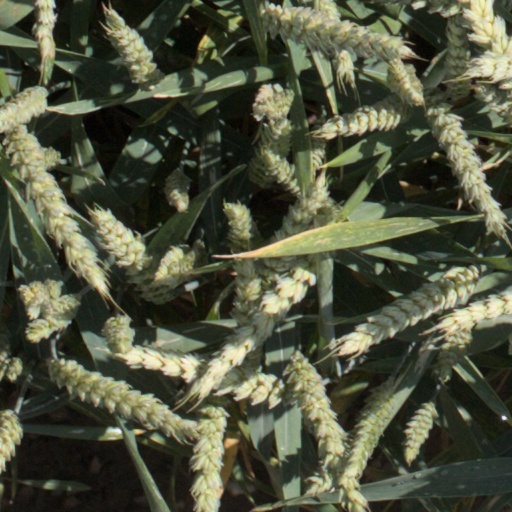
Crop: wheat